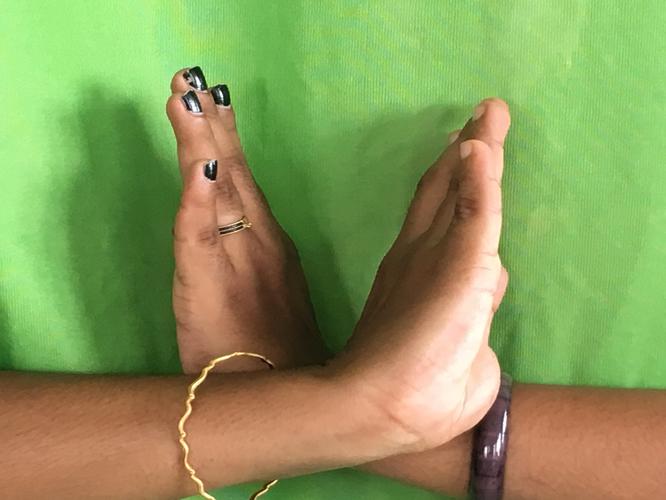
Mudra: Swastikam
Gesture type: double_hand